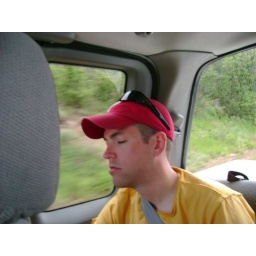
Christopher sleeping in truck